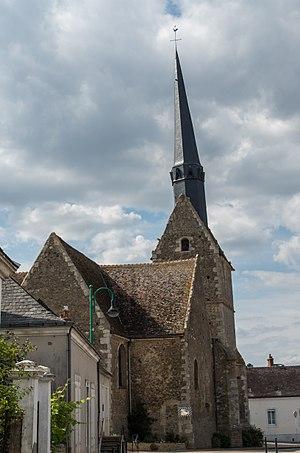
Vue rue de l'Eglise Saint-Médard de Dollon
Dollon est une commune française, située dans le département de la Sarthe en région Pays de la Loire, peuplée de 1 488 habitants.